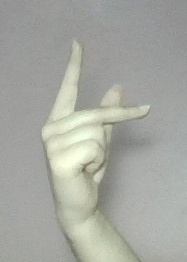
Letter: dha